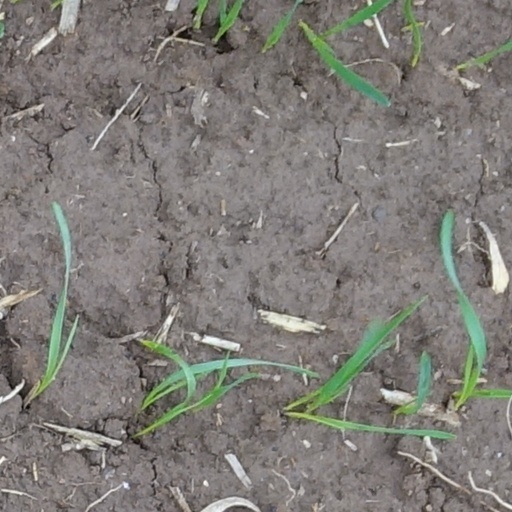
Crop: wheat